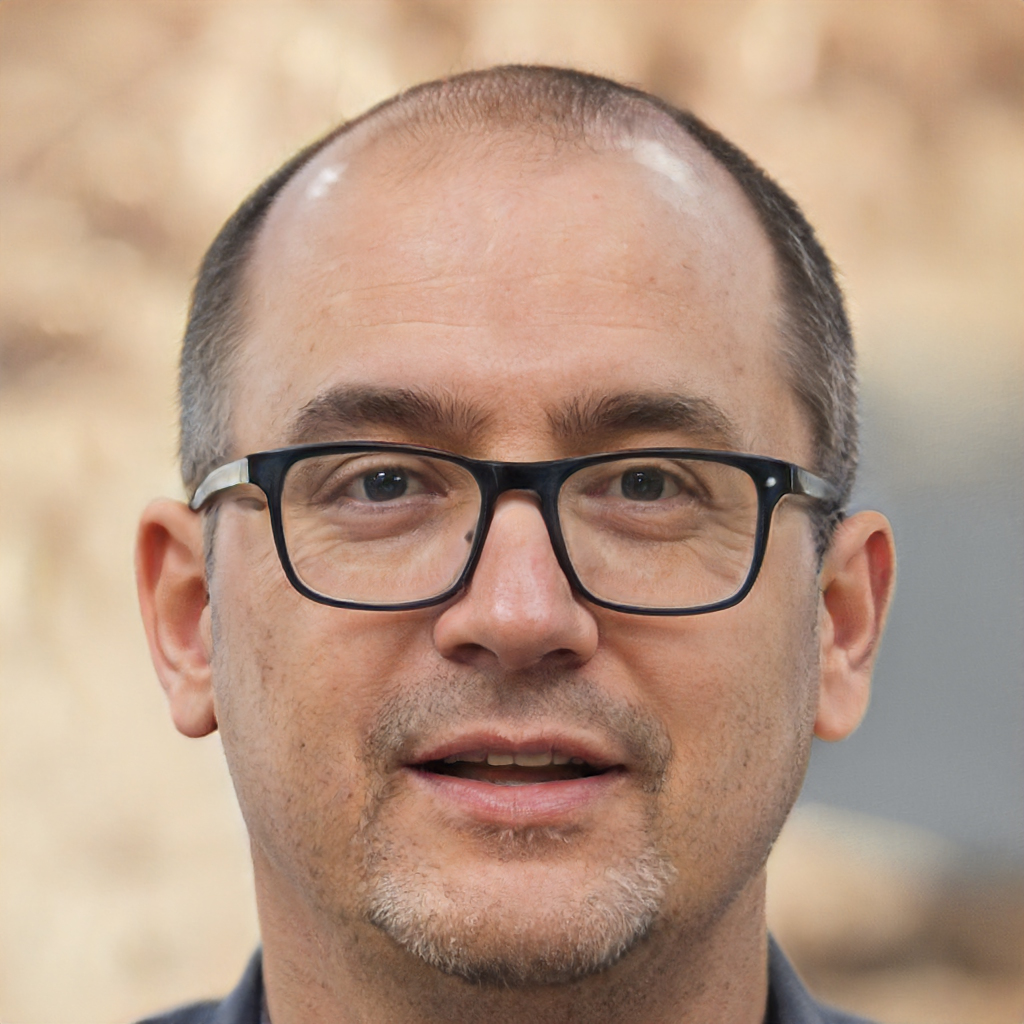
Gender: Male